Canterbury Roman Museum

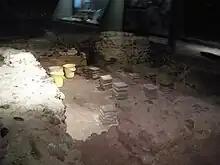
Room with hypocaust, and firebox behind. Walls are Grade I listed

This is a Grade I listed building with SMR number TR15NE50-MKE4540 in location TR 15005778. The official description as listed is as follows: